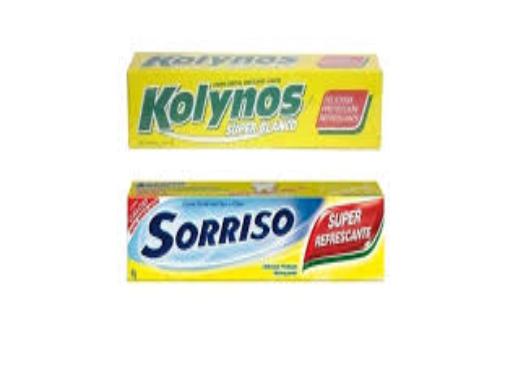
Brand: Kolynos
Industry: Necessities